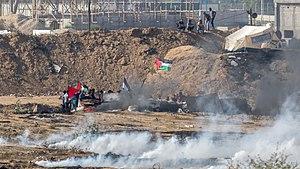
La Marche du retour de 2018-2019, aussi appelée la « Grande marche du retour », est originellement l'édition annuelle d'une manifestation organisée par les Palestiniens pour commémorer la Nakba, l'exode palestinien de 1948 lors de la première guerre israélo-arabe. La date annuelle en est le 15 mai, lendemain de la date anniversaire de la proclamation de l'État d'Israël. En 2018, année du 70ᵉ anniversaire de cet exode, les organisateurs ont annoncé que la marche, se déroulerait du 30 mars au 15 mai. La date correspond également à celle prévue pour le déménagement officiel de l'ambassade des États-Unis en Israël à Jérusalem. Le 30 mars 2018, premier jour de cette marche du retour, est aussi la Journée de la Terre, journée de commémoration rappelant que le 30 mars 1976, six manifestants qui s’opposaient à la décision d’Israël d’exproprier des terres appartenant à des Arabes israéliens en Galilée avaient été tués lors de confrontations avec les forces de sécurité israéliennes. La Grande marche du retour prend la forme d'une série de manifestations et de confrontations initiée le 30 mars 2018 dans la bande de Gaza, le long de la frontière avec Israël.